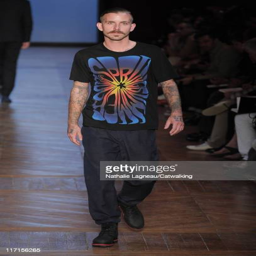
a model walks the runway at the menswear fashion show during paris fashion menswear week